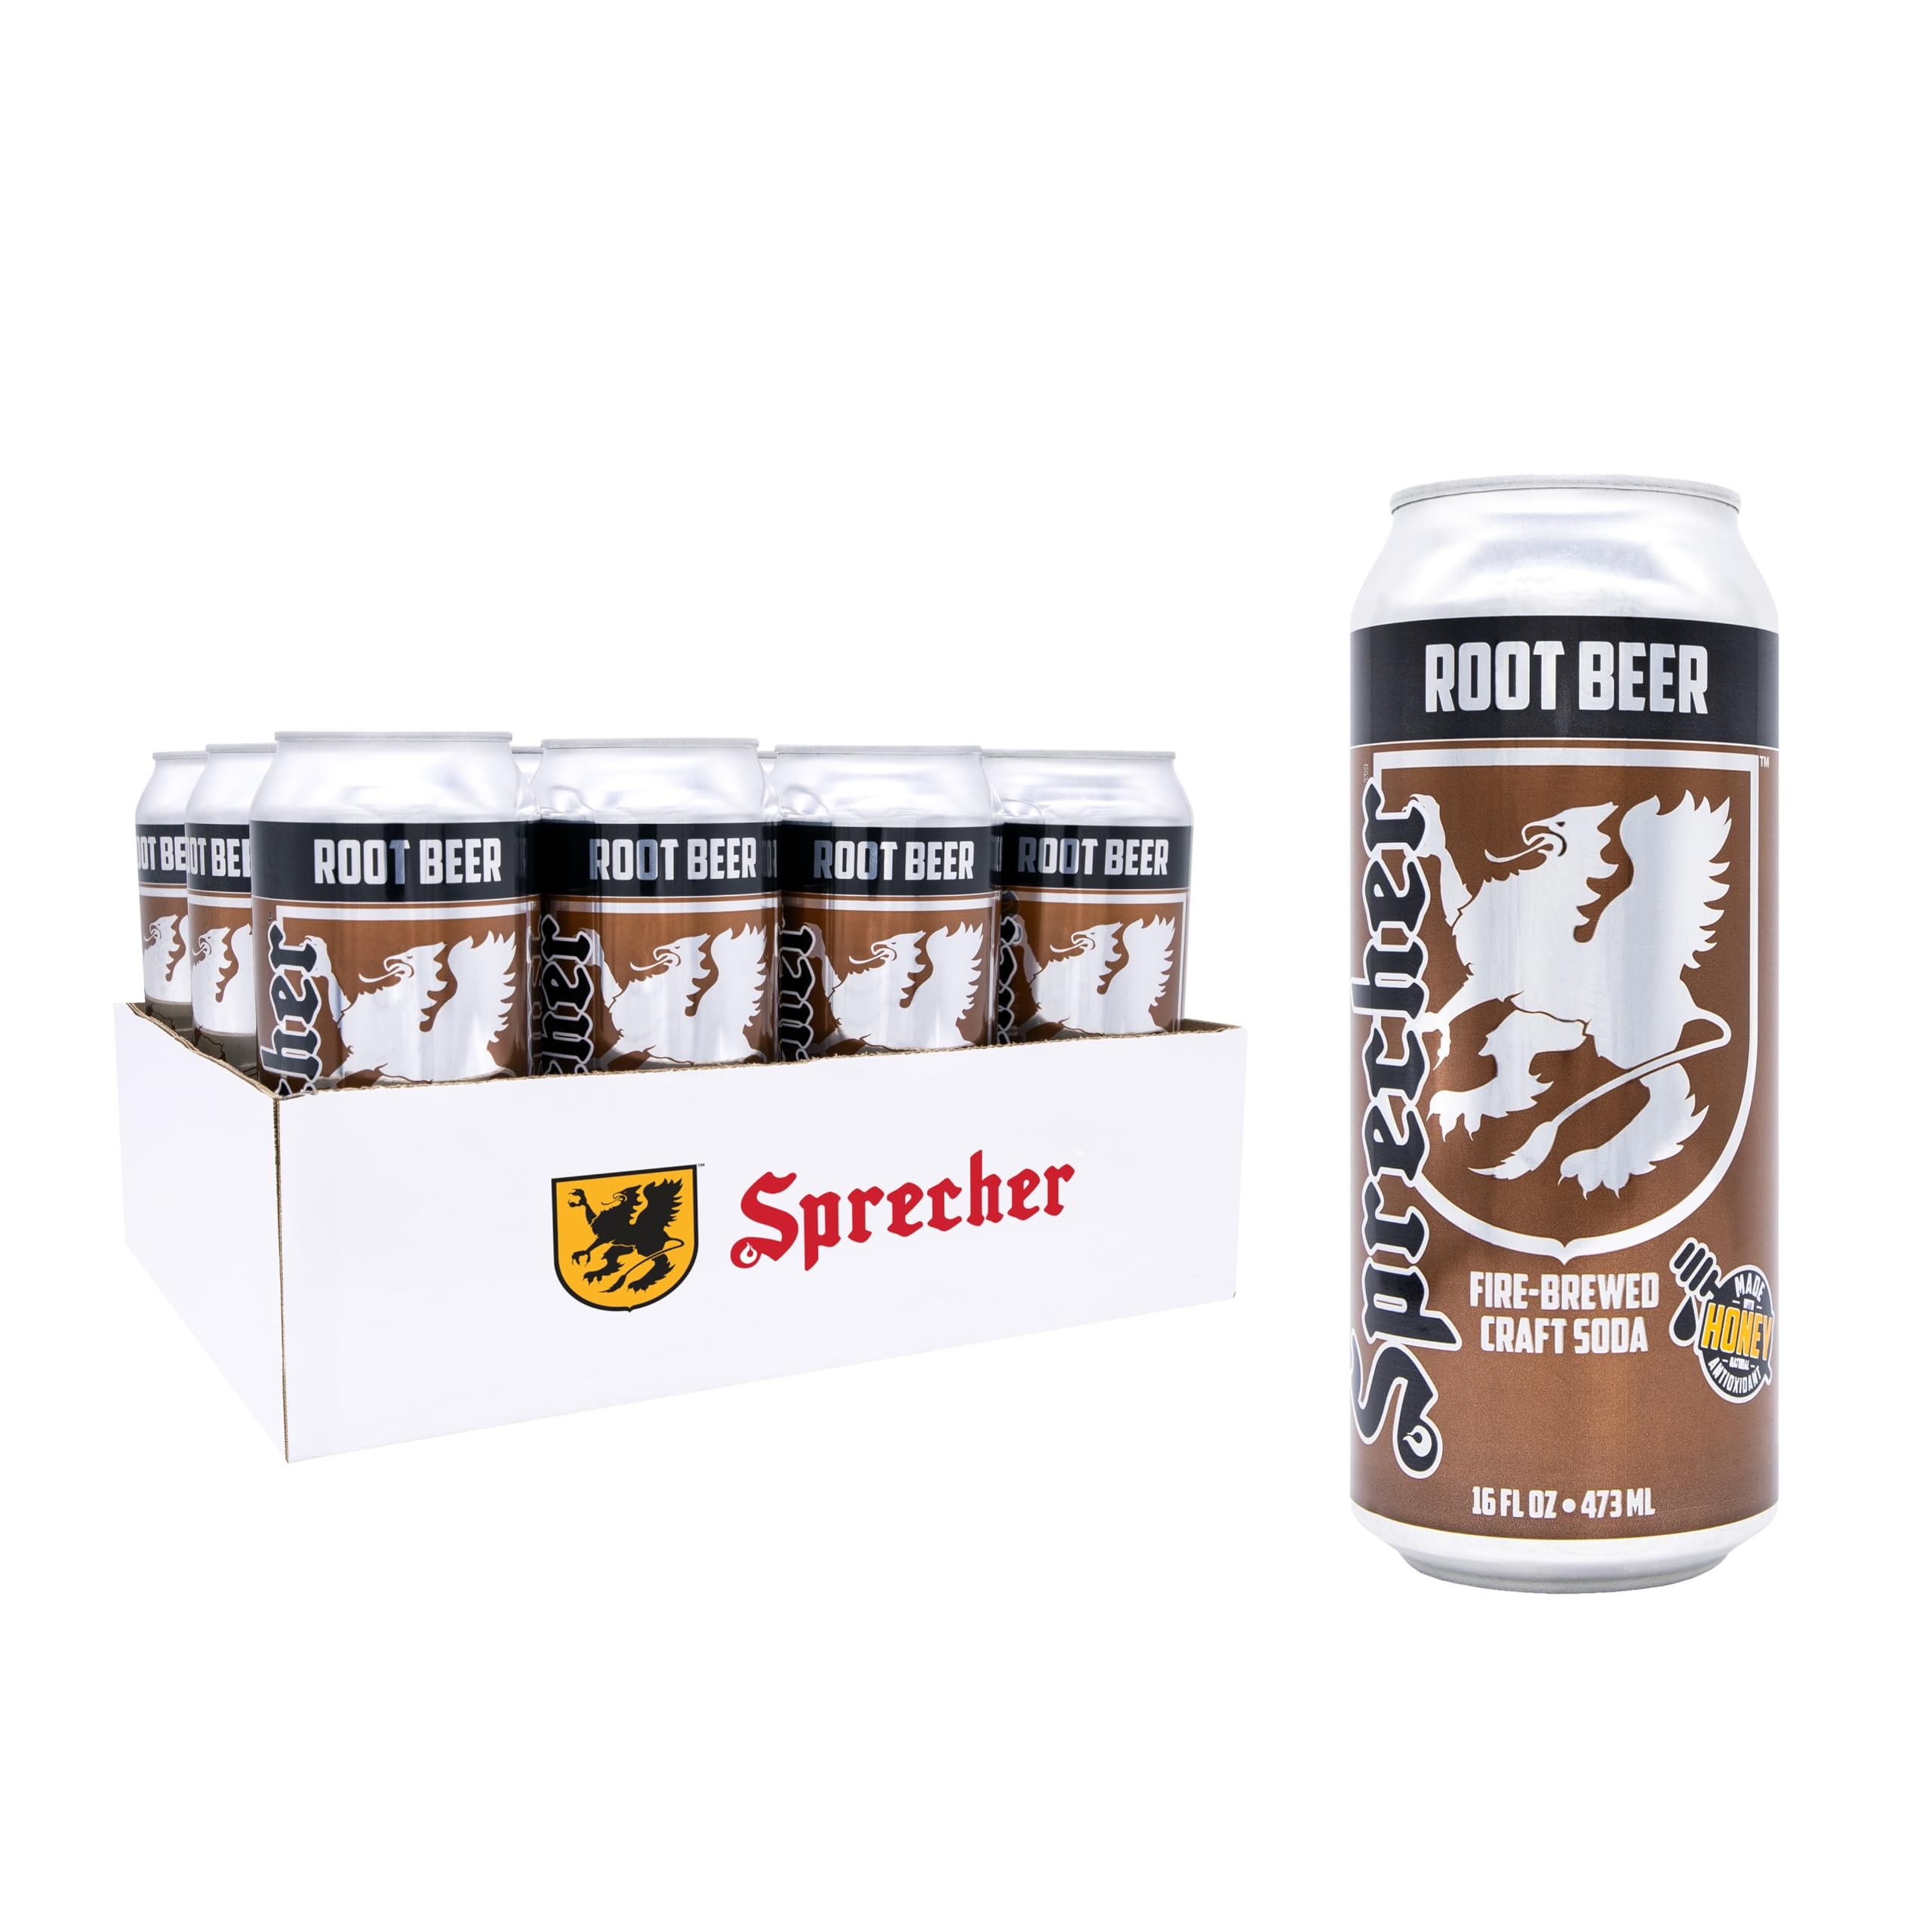
Item Name: Sprecher Root Beer, Great Tasting, Handcrafted, Fire Brewed, Gourmet,Craft Soda, 16oz Can 12 Pack
Value: 192.0
Unit: Fl Oz

Price: 8.96